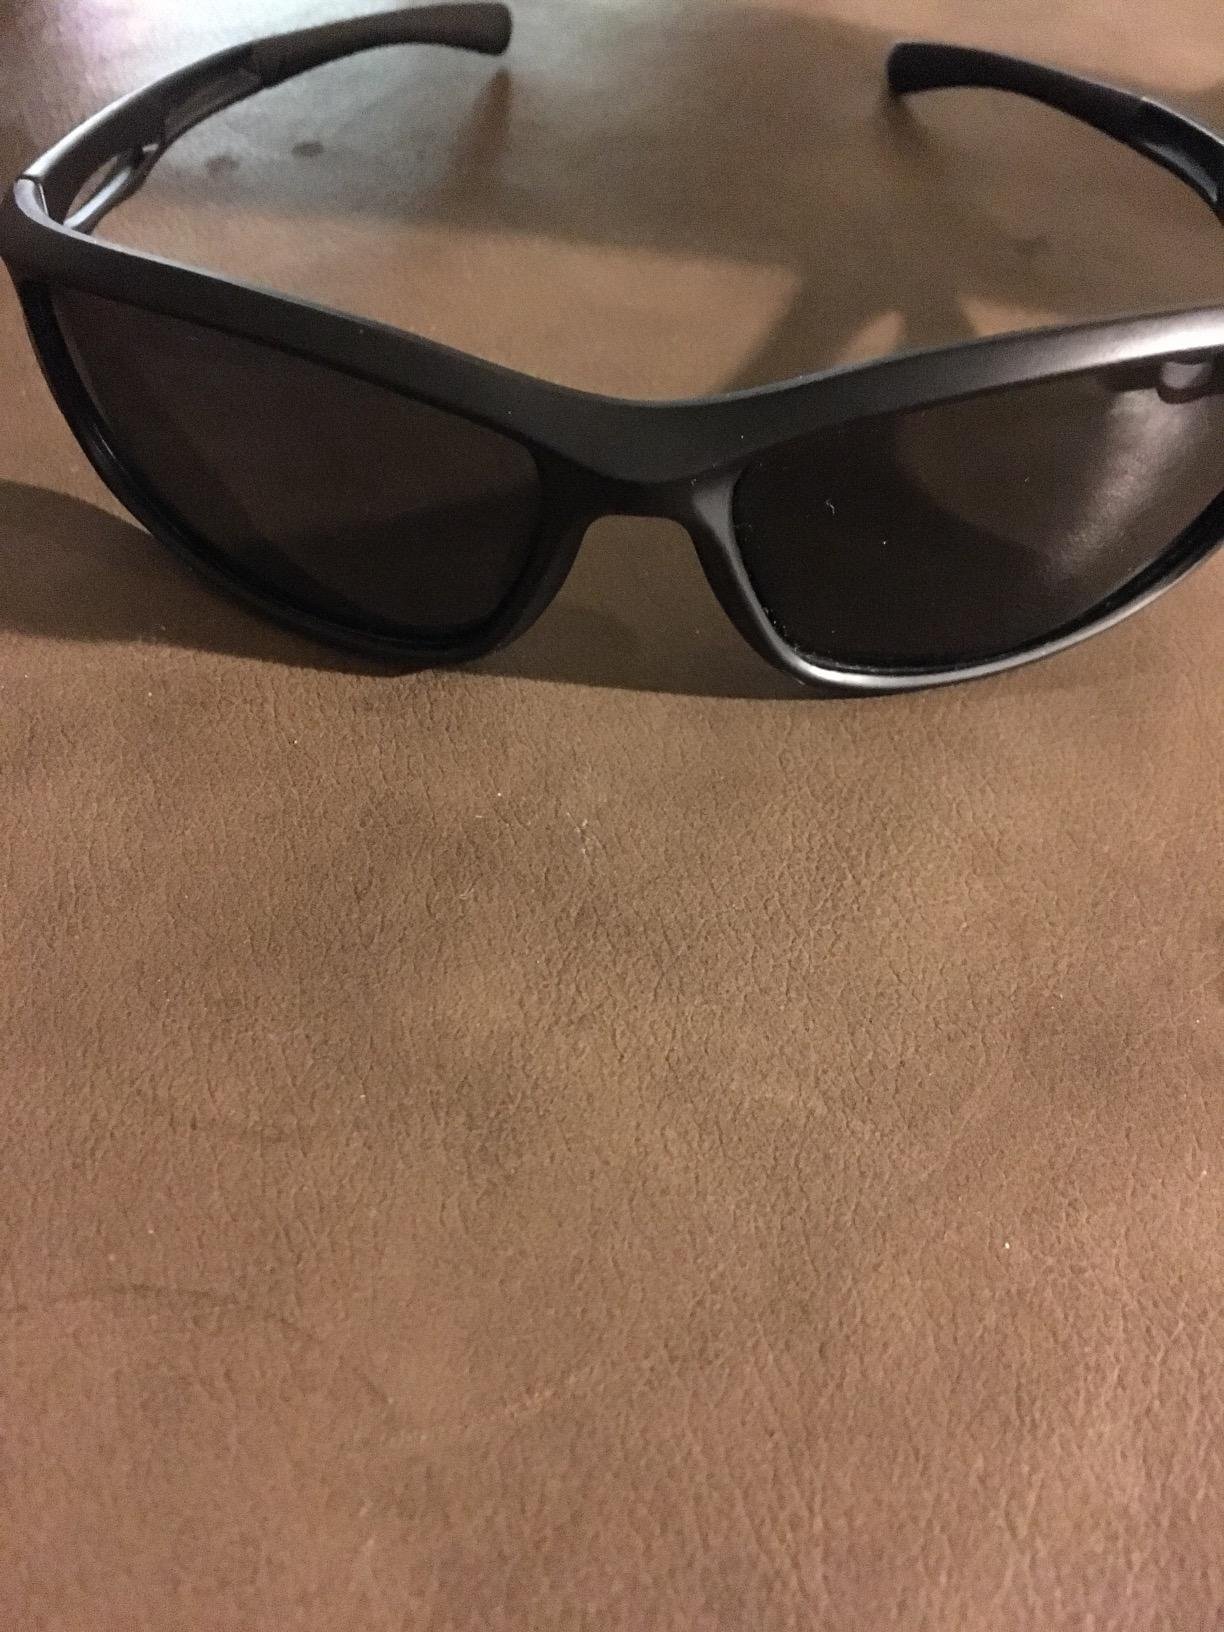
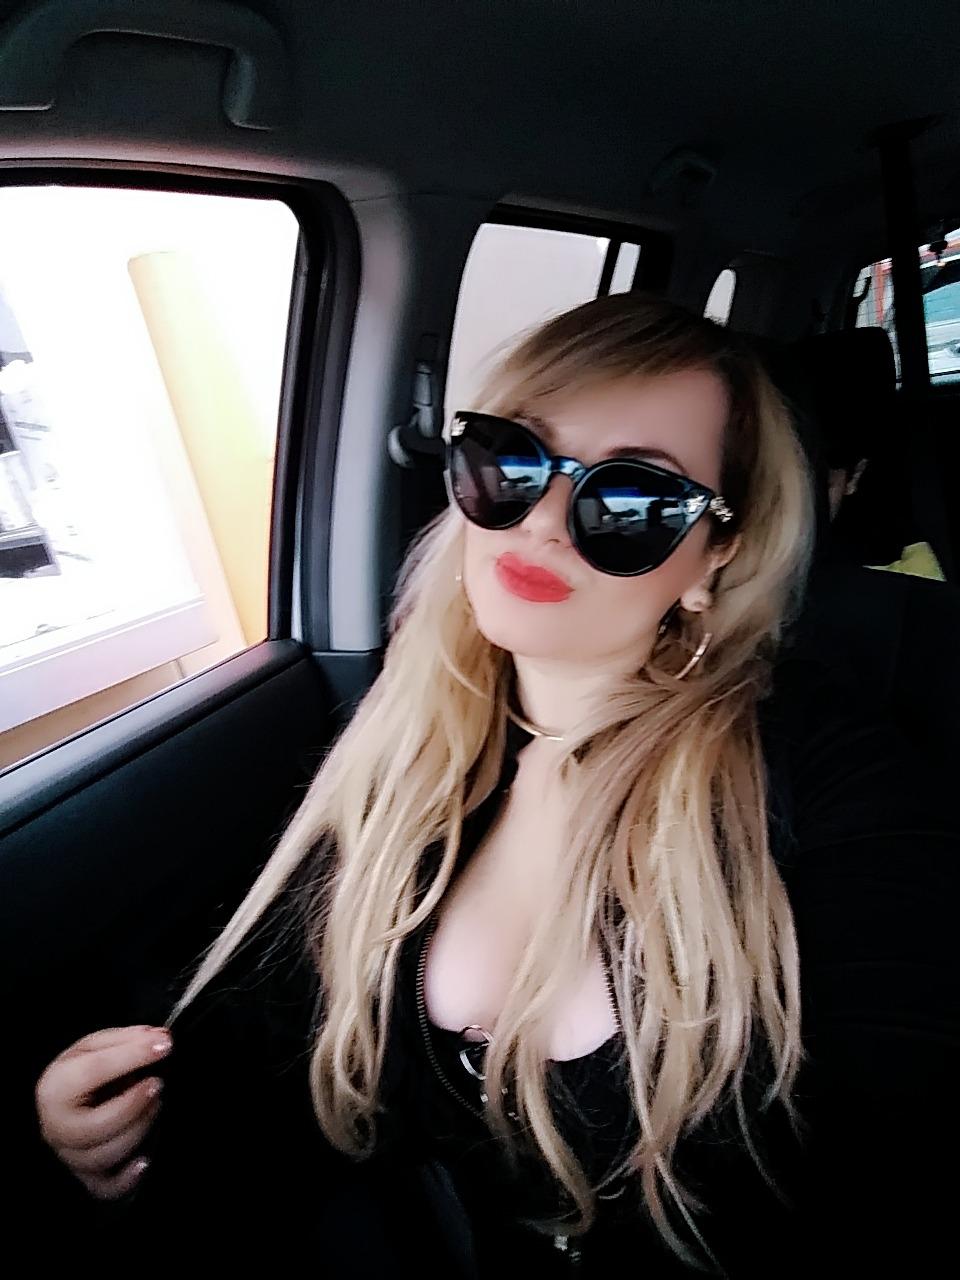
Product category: accessories_sunglasses
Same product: no